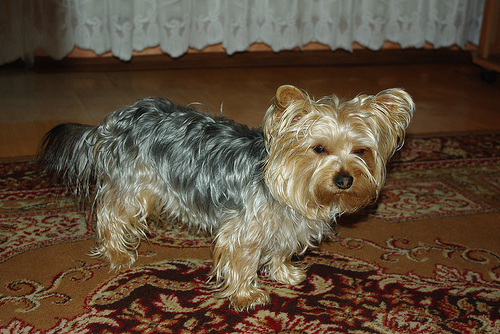
Breed: yorkshire terrier